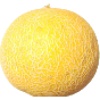
Label: Cantaloupe 1